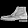
Label: Ankle boot